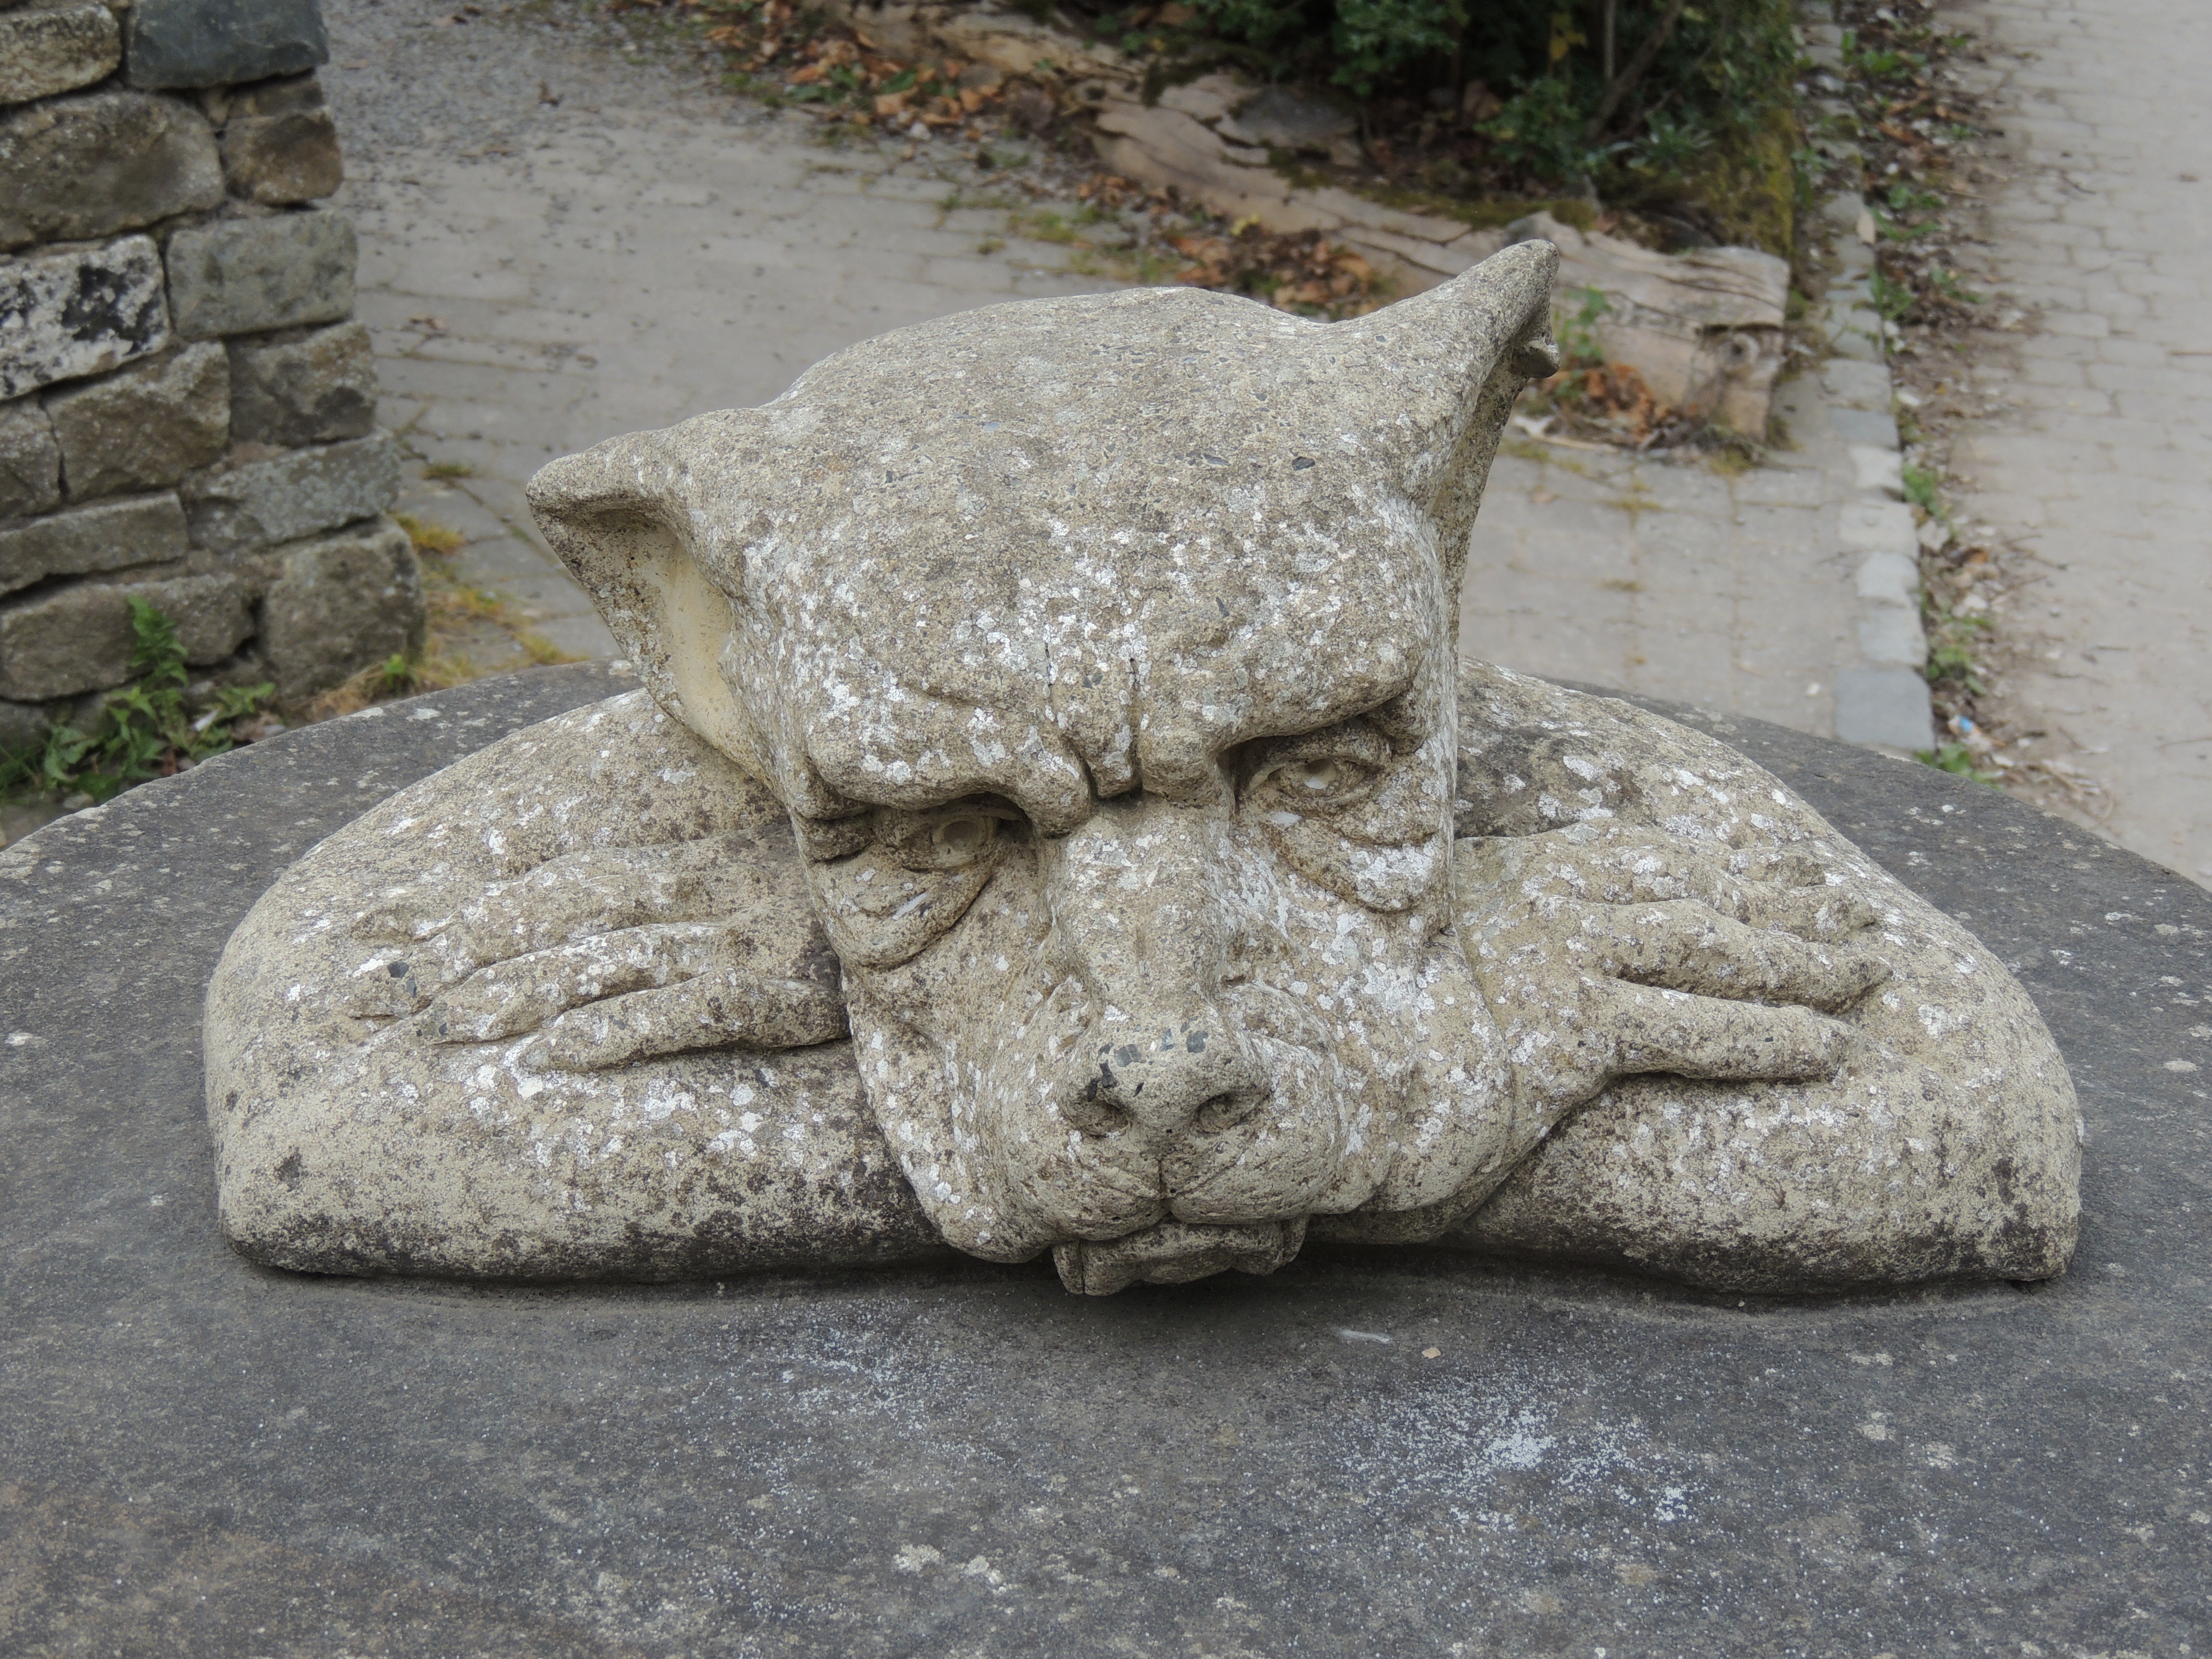
rock, monument, statue, gargoyle, sculpture, art, carving, stone carving, ancient history, nonbuilding structure